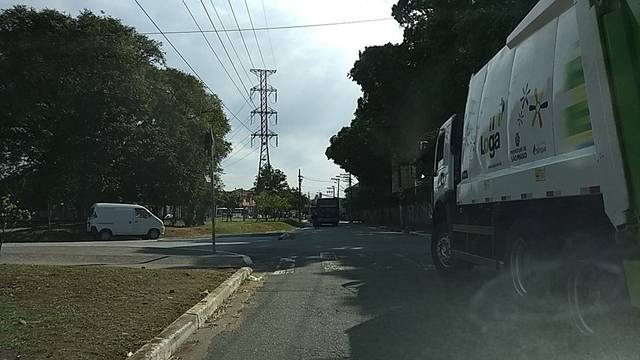
Region: Brazil
Coordinates: -23.493, -46.574